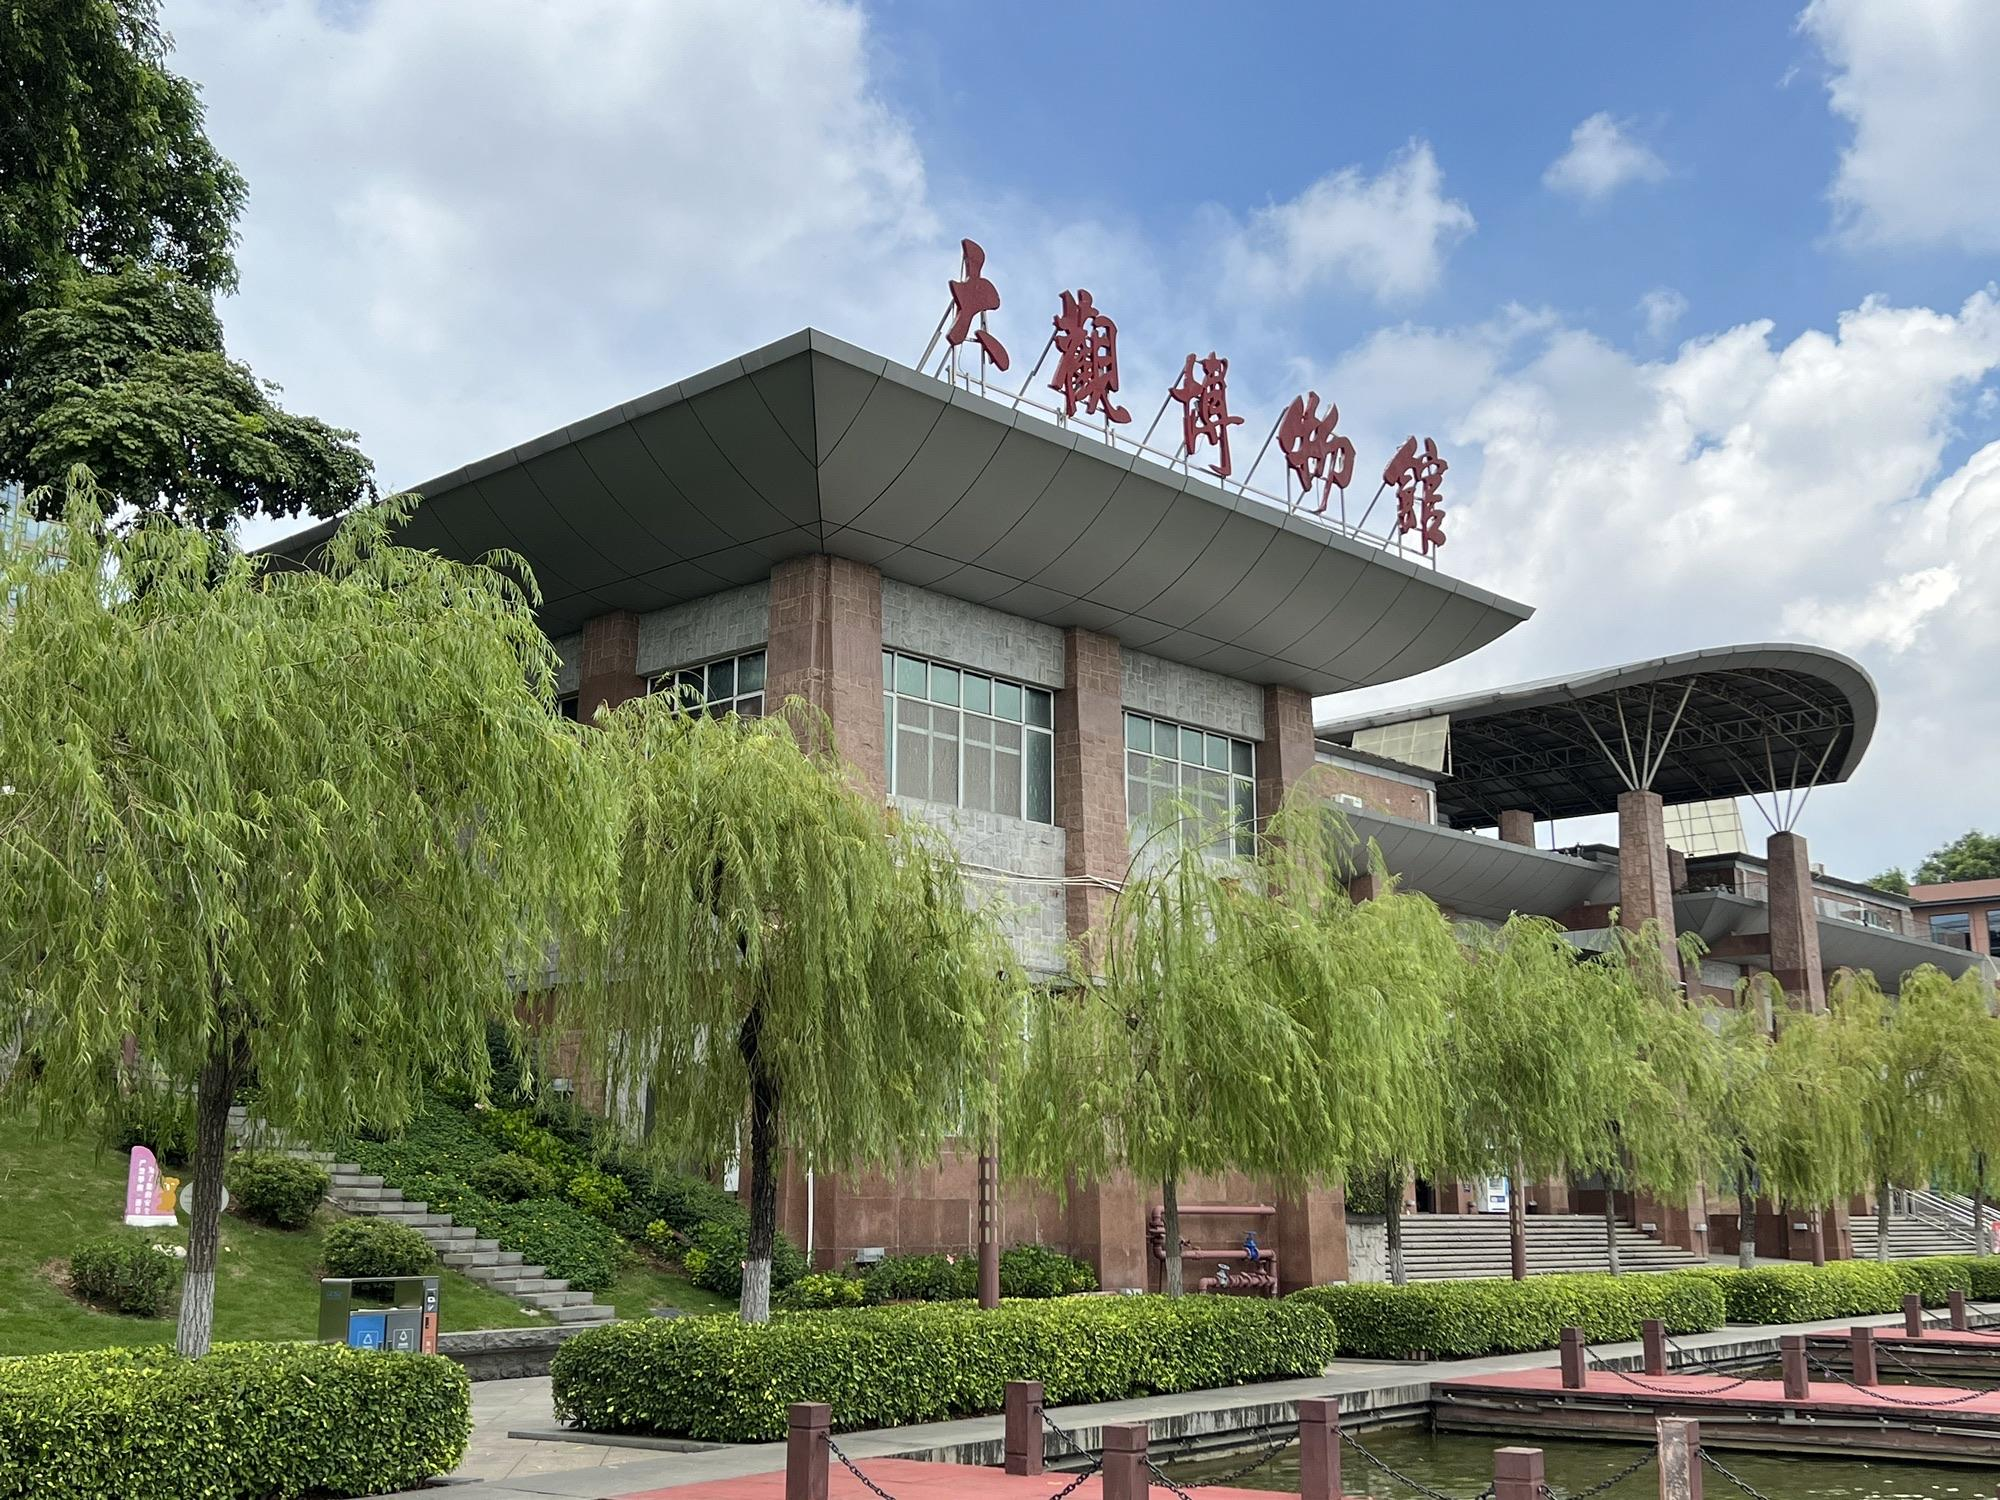
地标名称：广东大观博物馆
所在城市：佛山市·南海区